Euphiletos Painter Panathenaic prize amphora

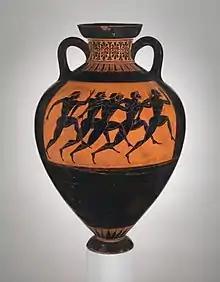
Side depicting a foot race

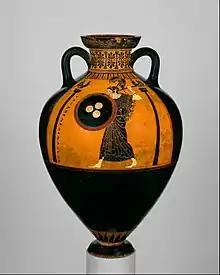
Side depicting Athena

The Euphiletos Painter Panathenaic Amphora is a black-figure terracotta amphora from the Archaic Period depicting a running race, now in the Metropolitan Museum of Art in New York. It was painted by the Euphiletos Painter as a victory prize for the Panathenaic Games in Athens in 530 BC.